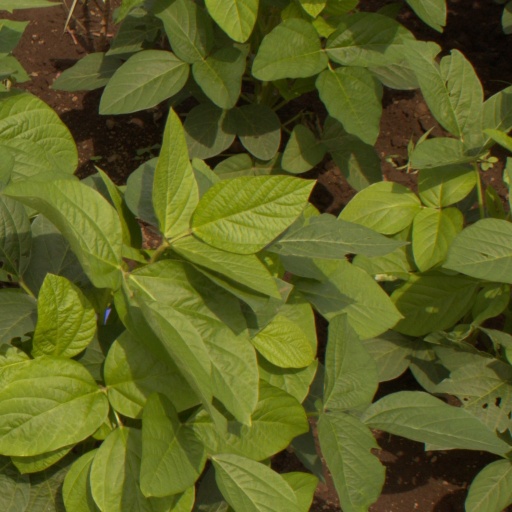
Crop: soybean